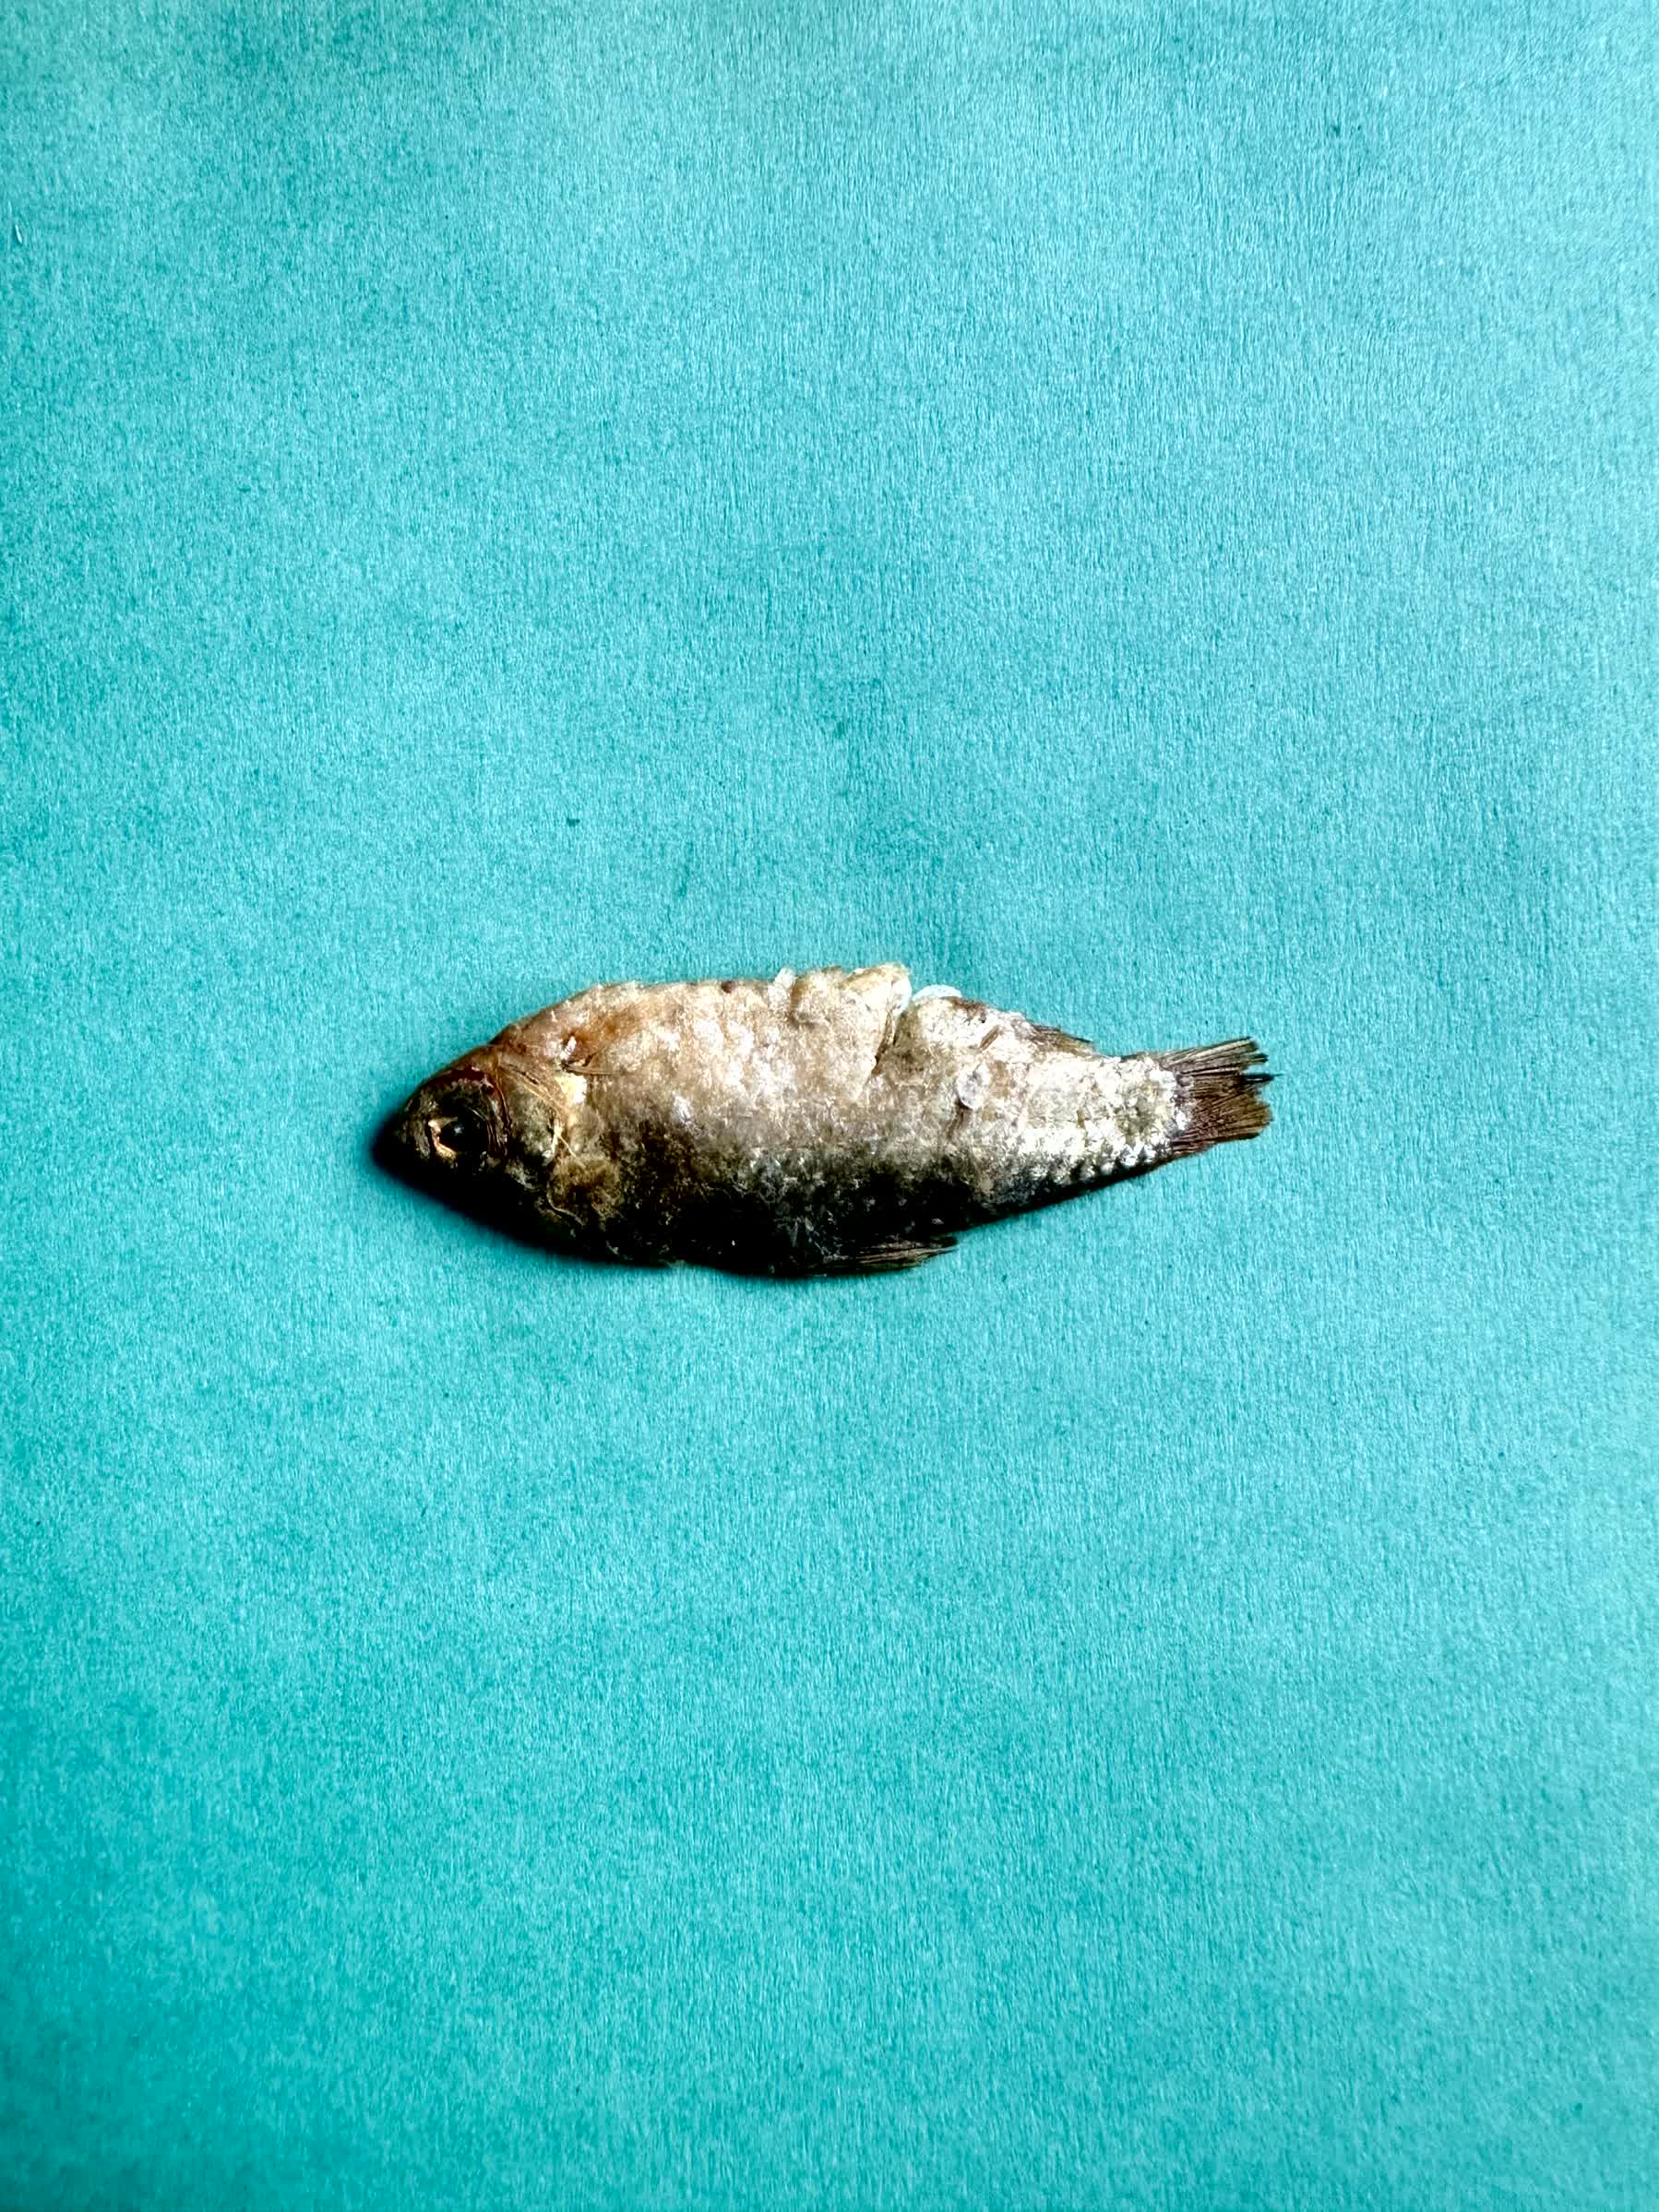
Species: puti chepa